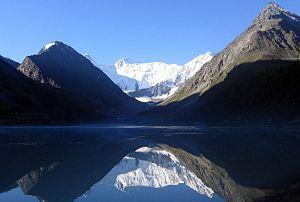
Cet article recense les sites inscrits au patrimoine mondial en Russie.
Le lac d'Akkem ou plus précisément lac de l'Akkem, est un lac de l'Altaï au sud-ouest de la Sibérie qui se trouve au pied du mont Béloukha. Il appartient au territoire administratif du raïon d'Oust-Koksa de la république de l'Altaï. Il est nourri du glacier d'Akkem.